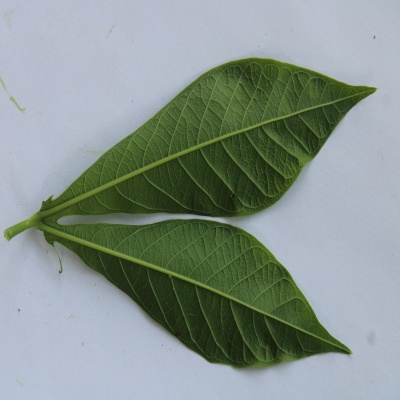
Crop: Cassava
Condition: healthy